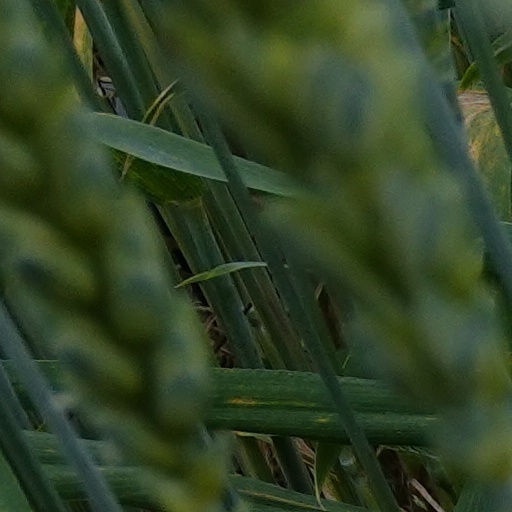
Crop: wheat